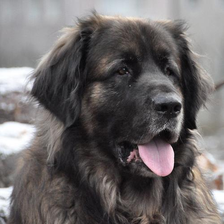
Species: dog
Breed: leonberger